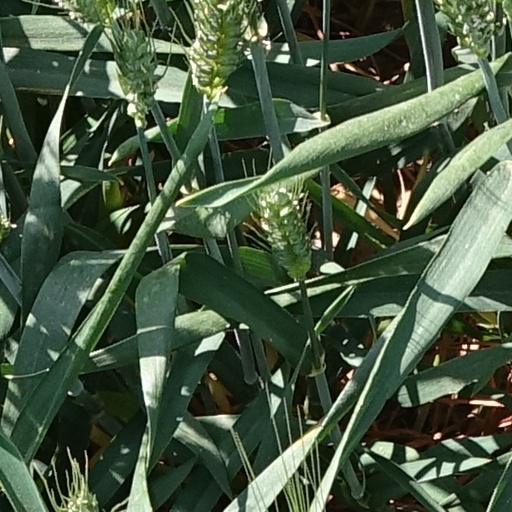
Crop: wheat